Munich–Holzkirchen railway

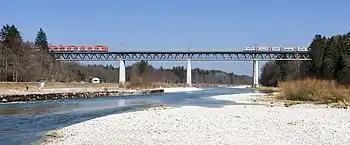
The new Großhesselohe Bridge with a train of the Bayerische Oberlandbahn towards Munich Central Station (right) and a S 27 service towards Deisenhofen (left)

The line leaves Munich Central Station ("Hauptbahnhof") to the west along the S-Bahn route. Before München Donnersbergerbrücke station the track leading out of the city runs on a fly-over above the track of the S-Bahn trunk route running into the city so that trains running in the same direction can have cross platform transfers at Donnersbergerbrücke station. Immediately after Donnersbergerbrücke station the tracks go underground and pass under both the lines running to the west from the Hauptbahnhof and the link from the Hauptbahnhof to Munich East station (South Ring), which it then follows. After Heimeranplatz the line turns away from the South Ring and runs in a southerly direction where it forms the boundary between the districts of Sendling and Sendling-Westpark. Between the stations of Harras and Mittersendling it connects with the rail link from München-Pasing, which has been running west of the line since Heimeranplatz. Then it reaches the borough of Thalkirchen-Obersendling-Forstenried-Fürstenried-Solln. After Solln station there is now a junction with the line to Wolfratshausen. It is the southern branch of the Isar Valley Railway, which originally crossed over the Maximilian's Railway here without a connection. The northern section of the Isar Valley Railway has been abandoned. The Holzkirchen line now runs eastwards, crossing the Isar over the Großhesselohe bridge and running through the Perlacher Forest. In Deisenhofen it meets the Munich East–Deisenhofen railway. Until the next station at Sauerlach the line runs again in a south-easterly direction through a wooded area and then turns again to the south along the west side of the Hofolding Forest through Otterfing and shortly afterwards reaches Holzkirchen.